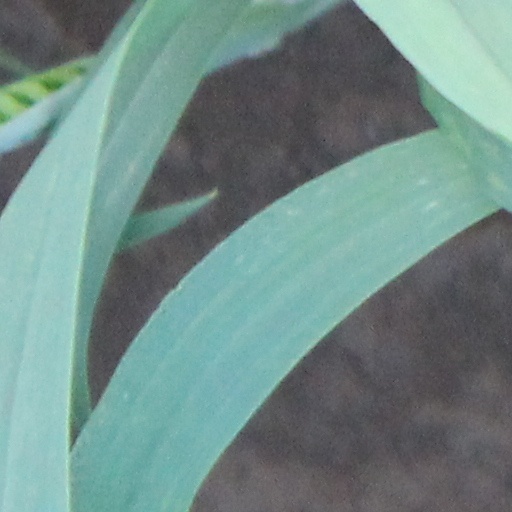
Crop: wheat